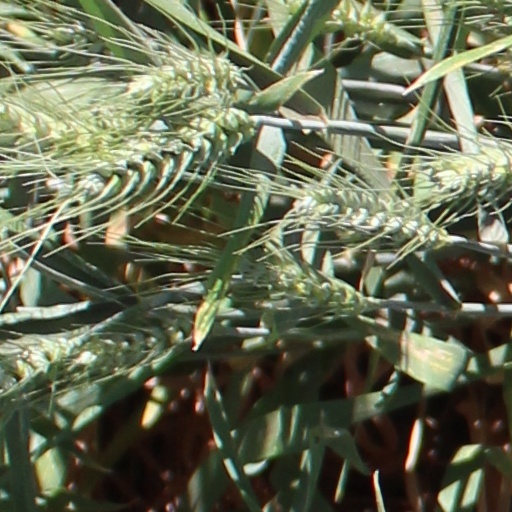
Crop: wheat